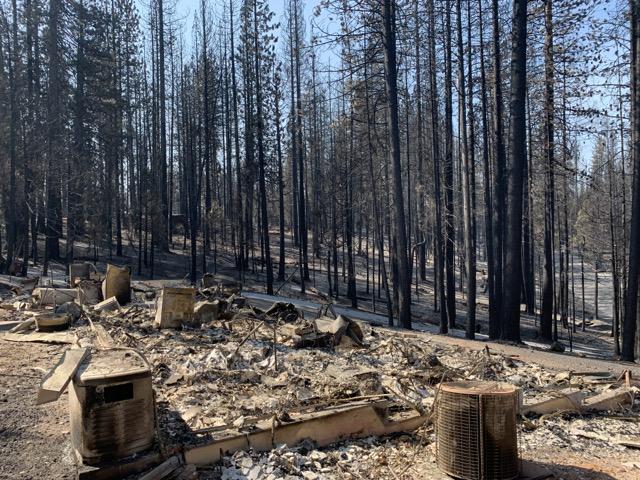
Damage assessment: destroyed